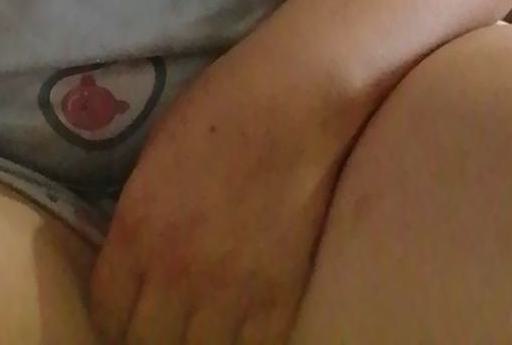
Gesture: no_gesture